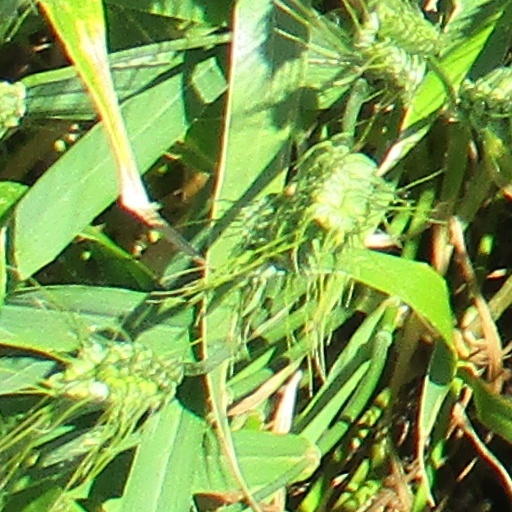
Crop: wheat